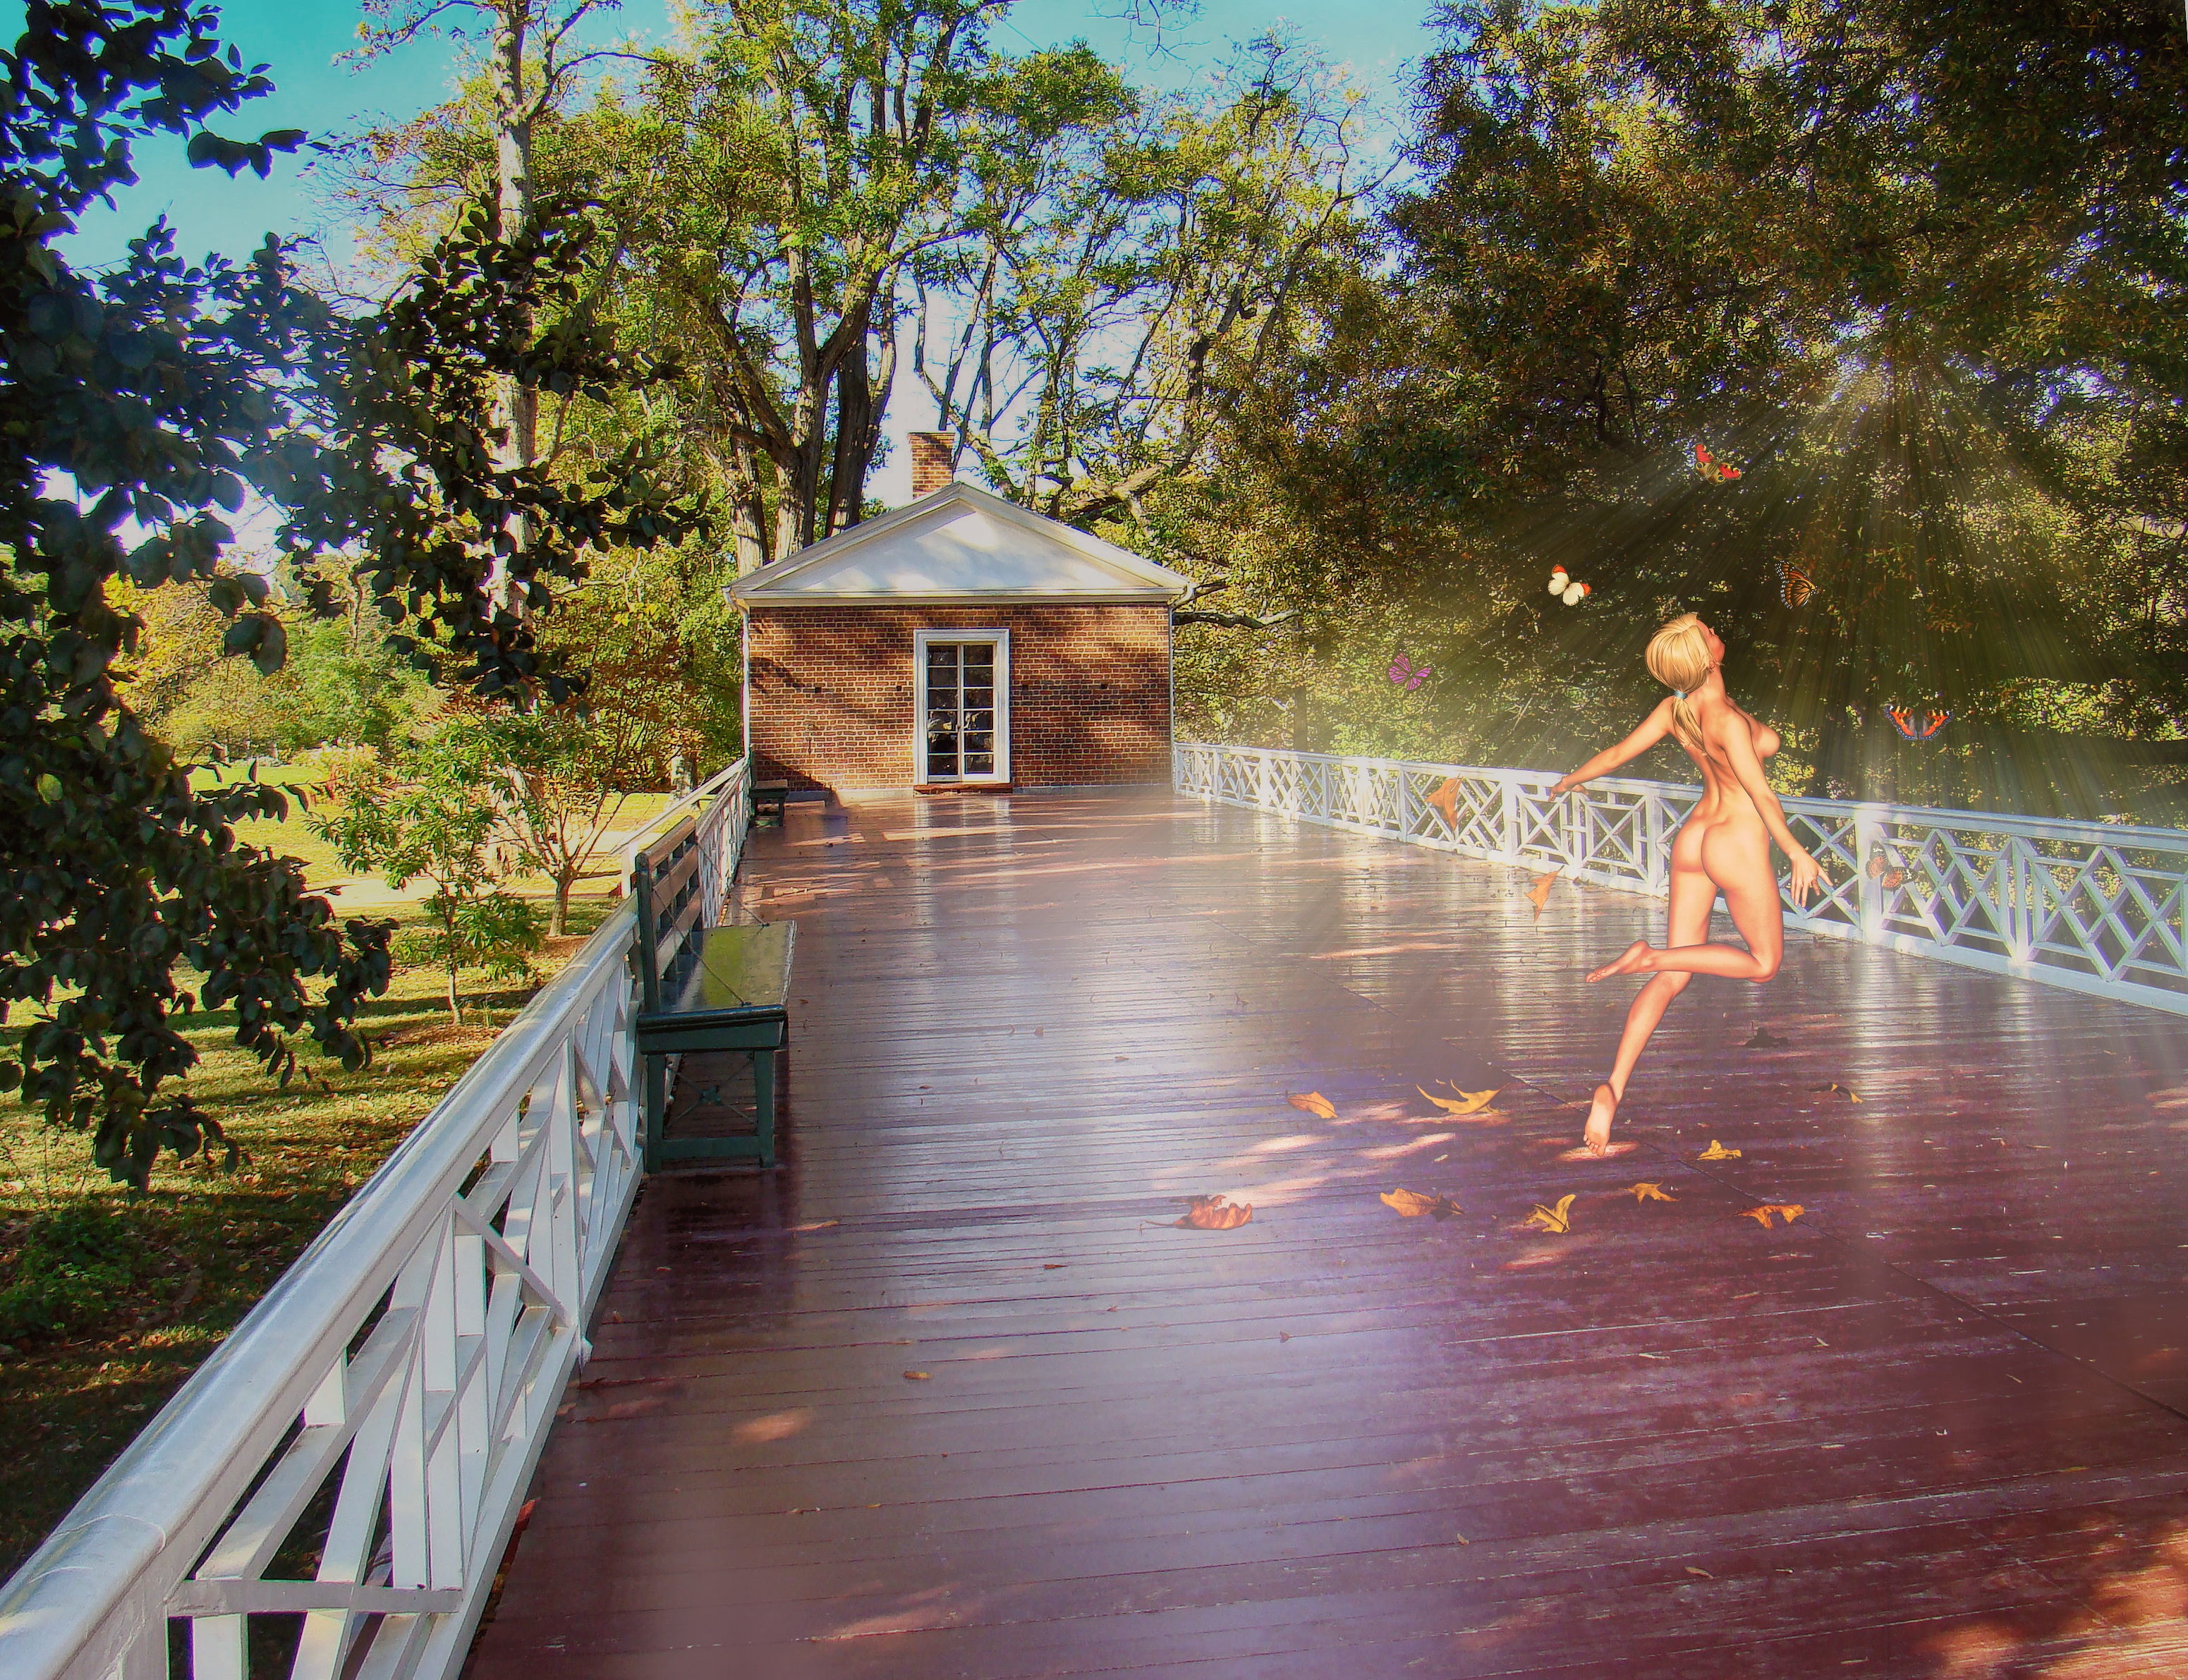
water, sunshine, woman, walkway, female, swimming pool, backyard, happy